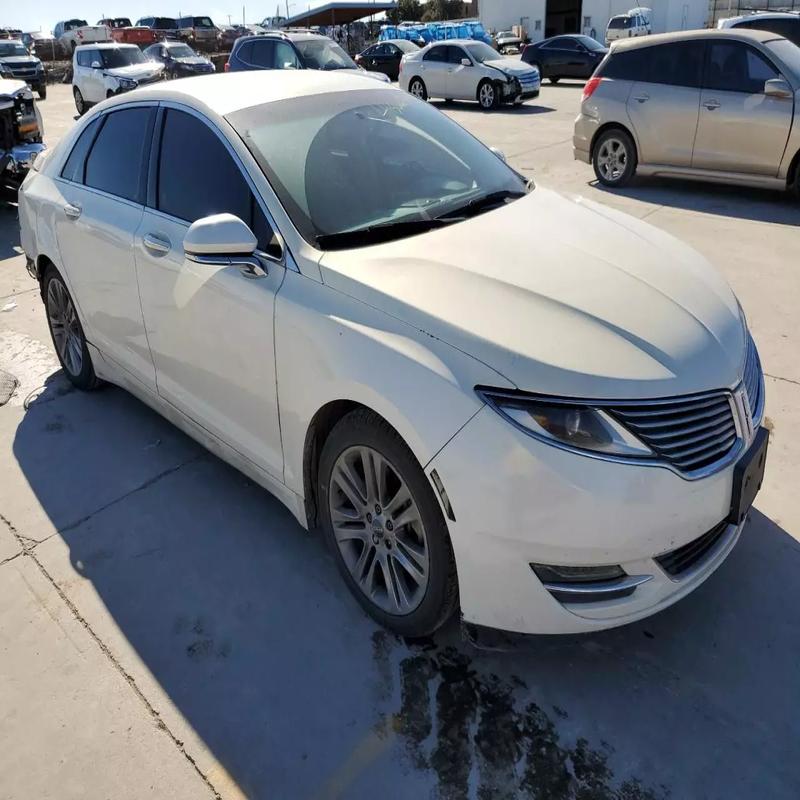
Aucun dommage détecté.
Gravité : aucun